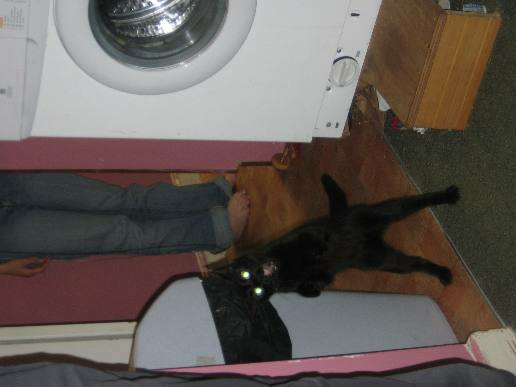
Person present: No